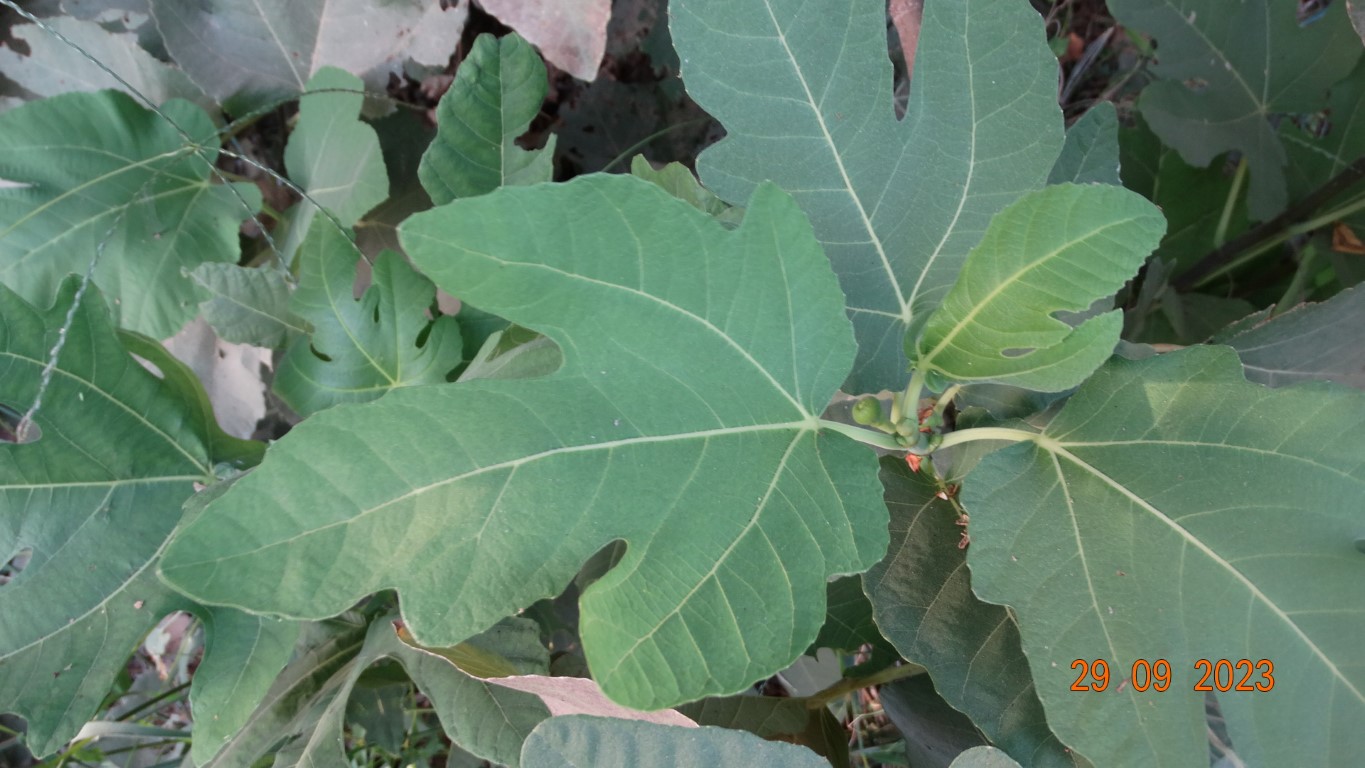
Label: healthy